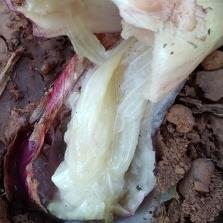
Crop: Onion
Condition: bulb-blight-d